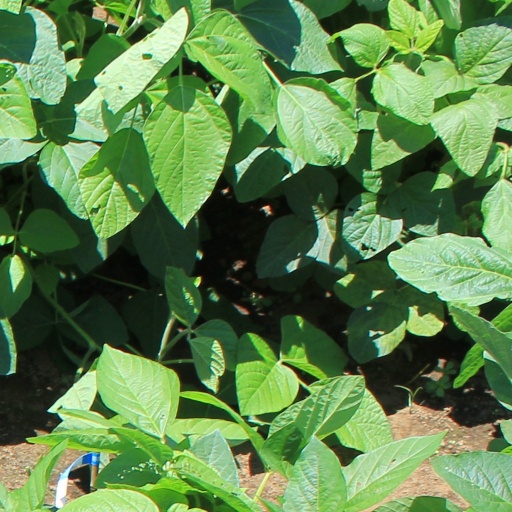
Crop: soybean